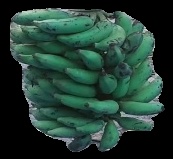
Variety: elakki-bale
Grade: grade3